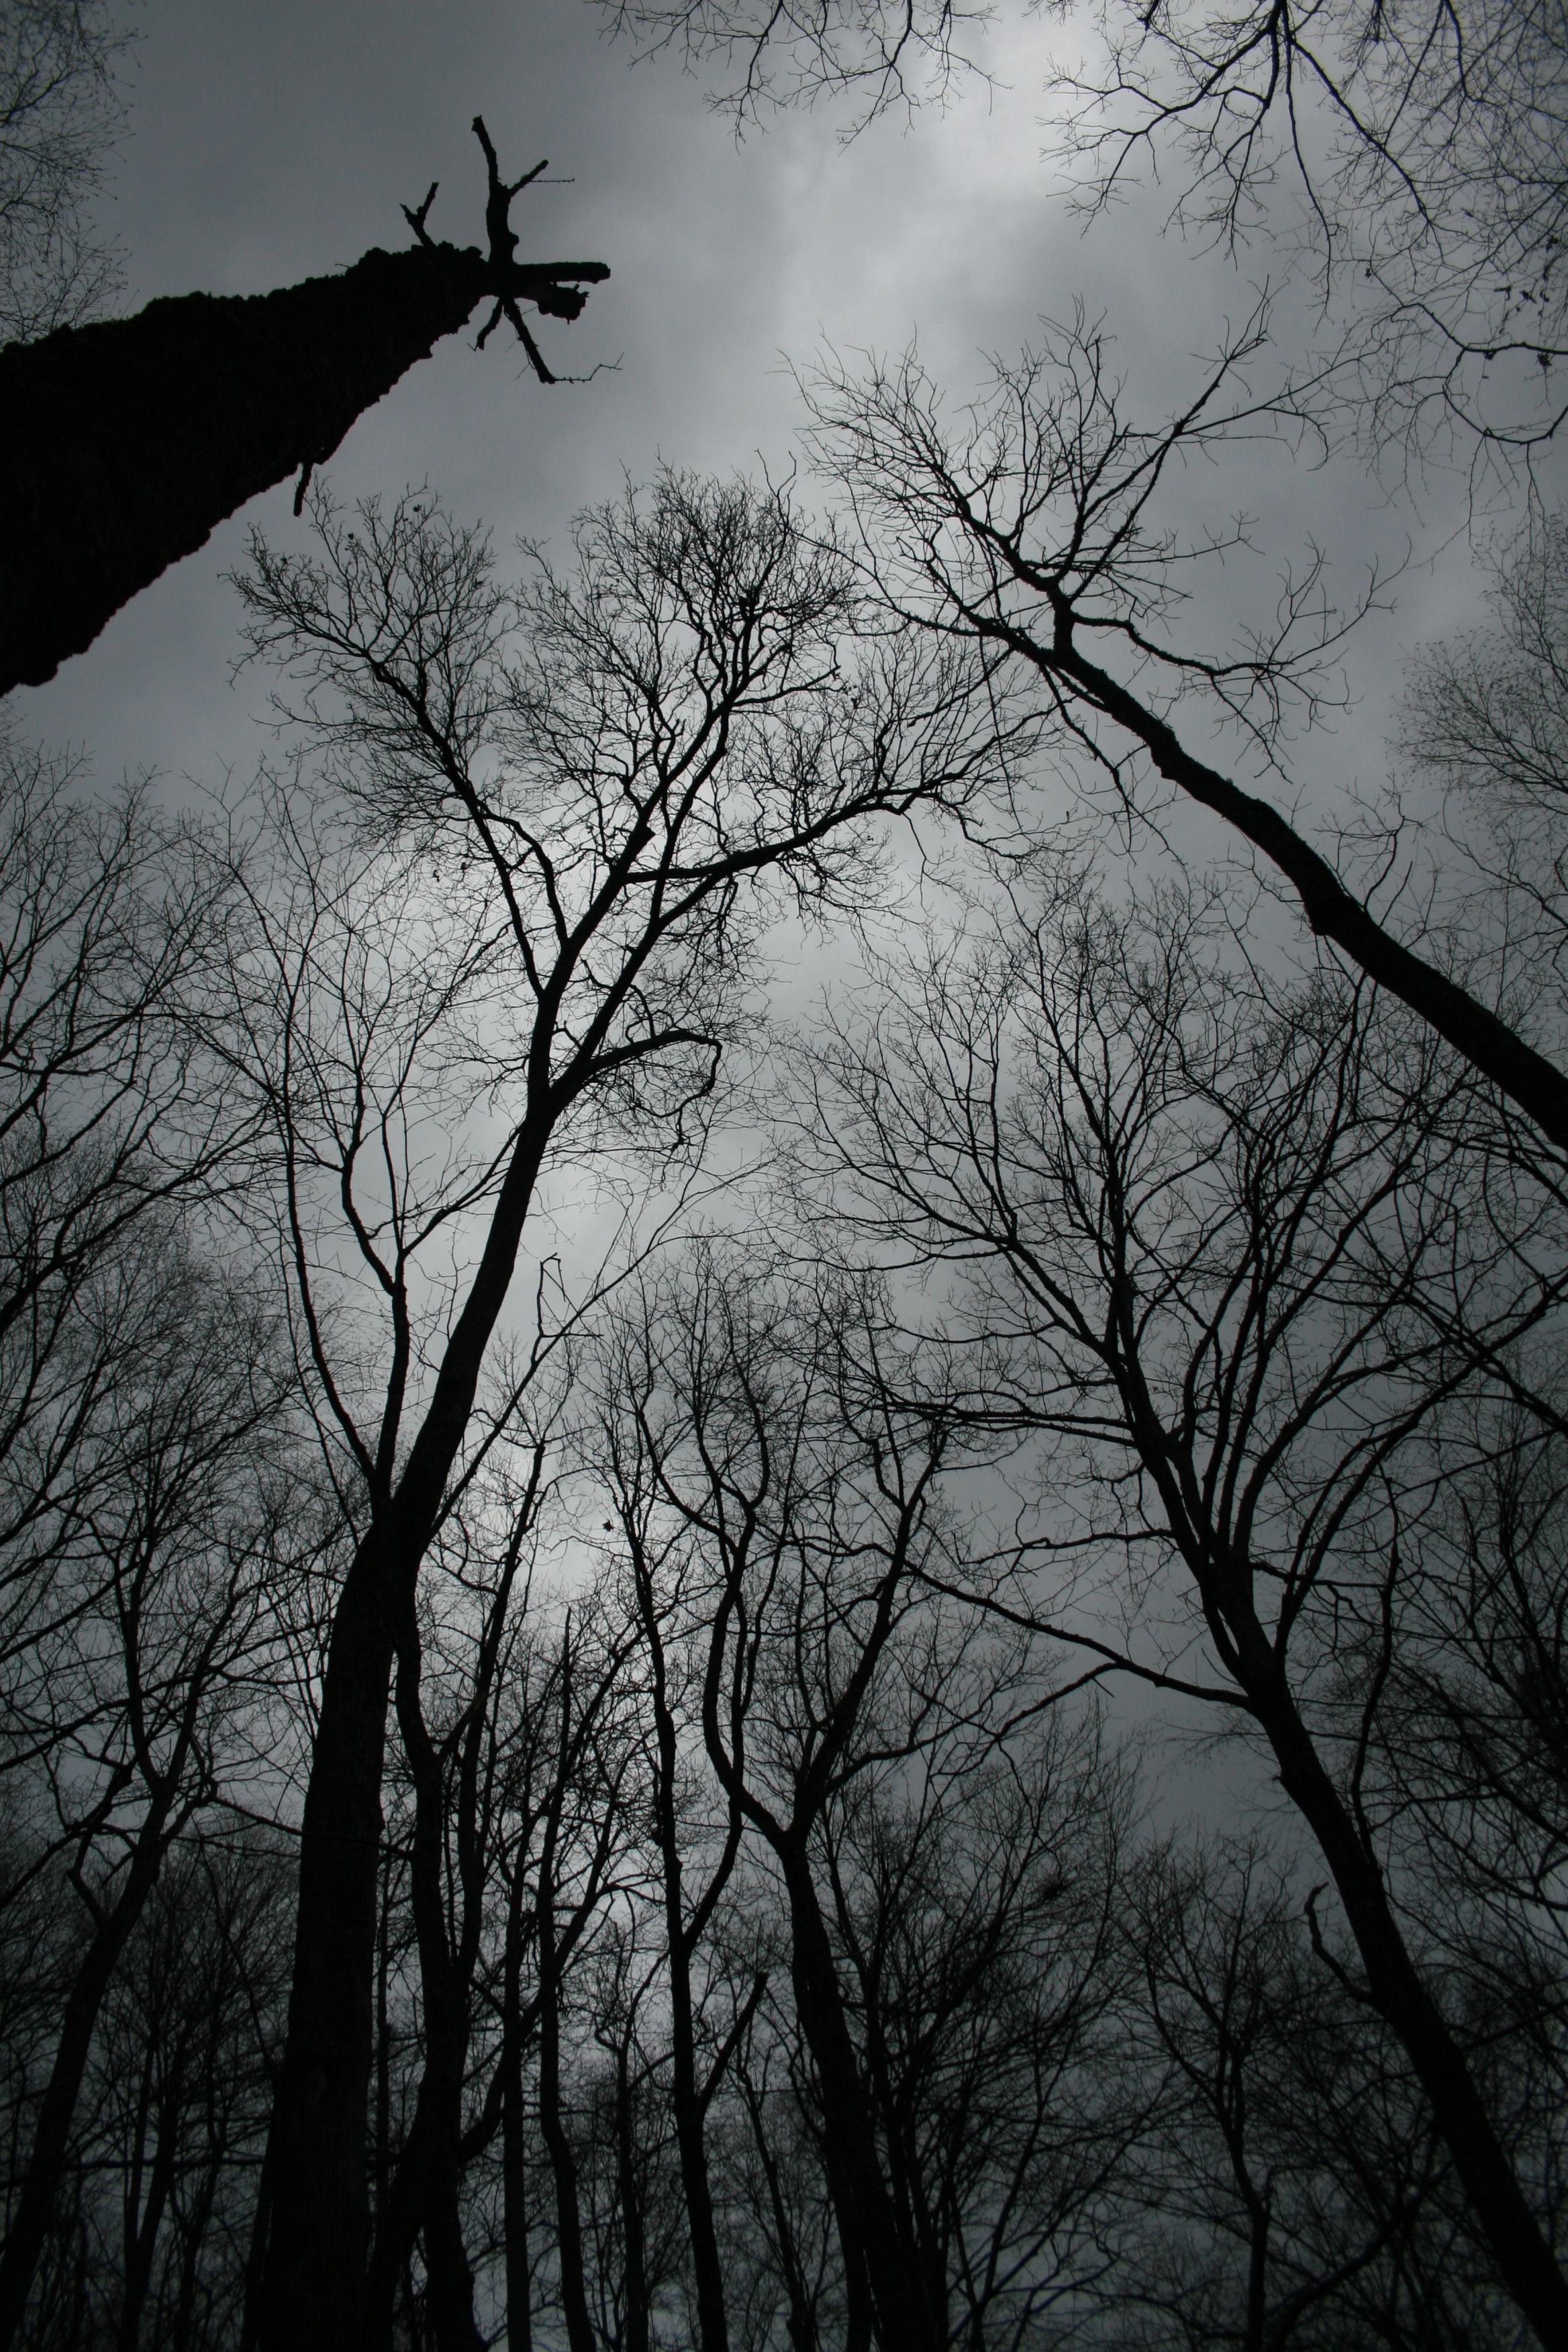
tree, nature, forest, branch, snow, cold, winter, black and white, plant, fog, mist, sunlight, morning, leaf, dark, weather, gray, darkness, black, monochrome, season, trees, silhouettes, freezing, monochrome photography, atmospheric phenomenon, woody plant